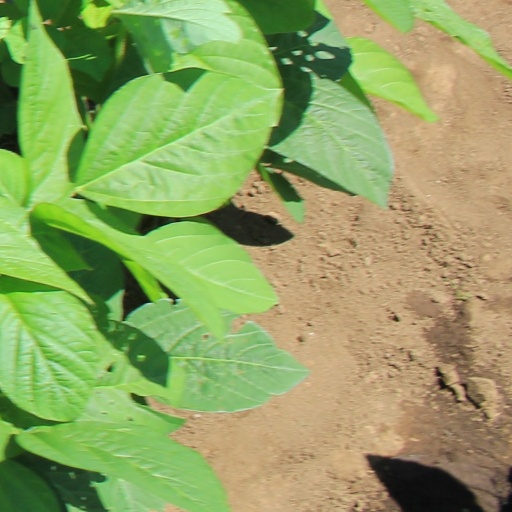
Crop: soybean